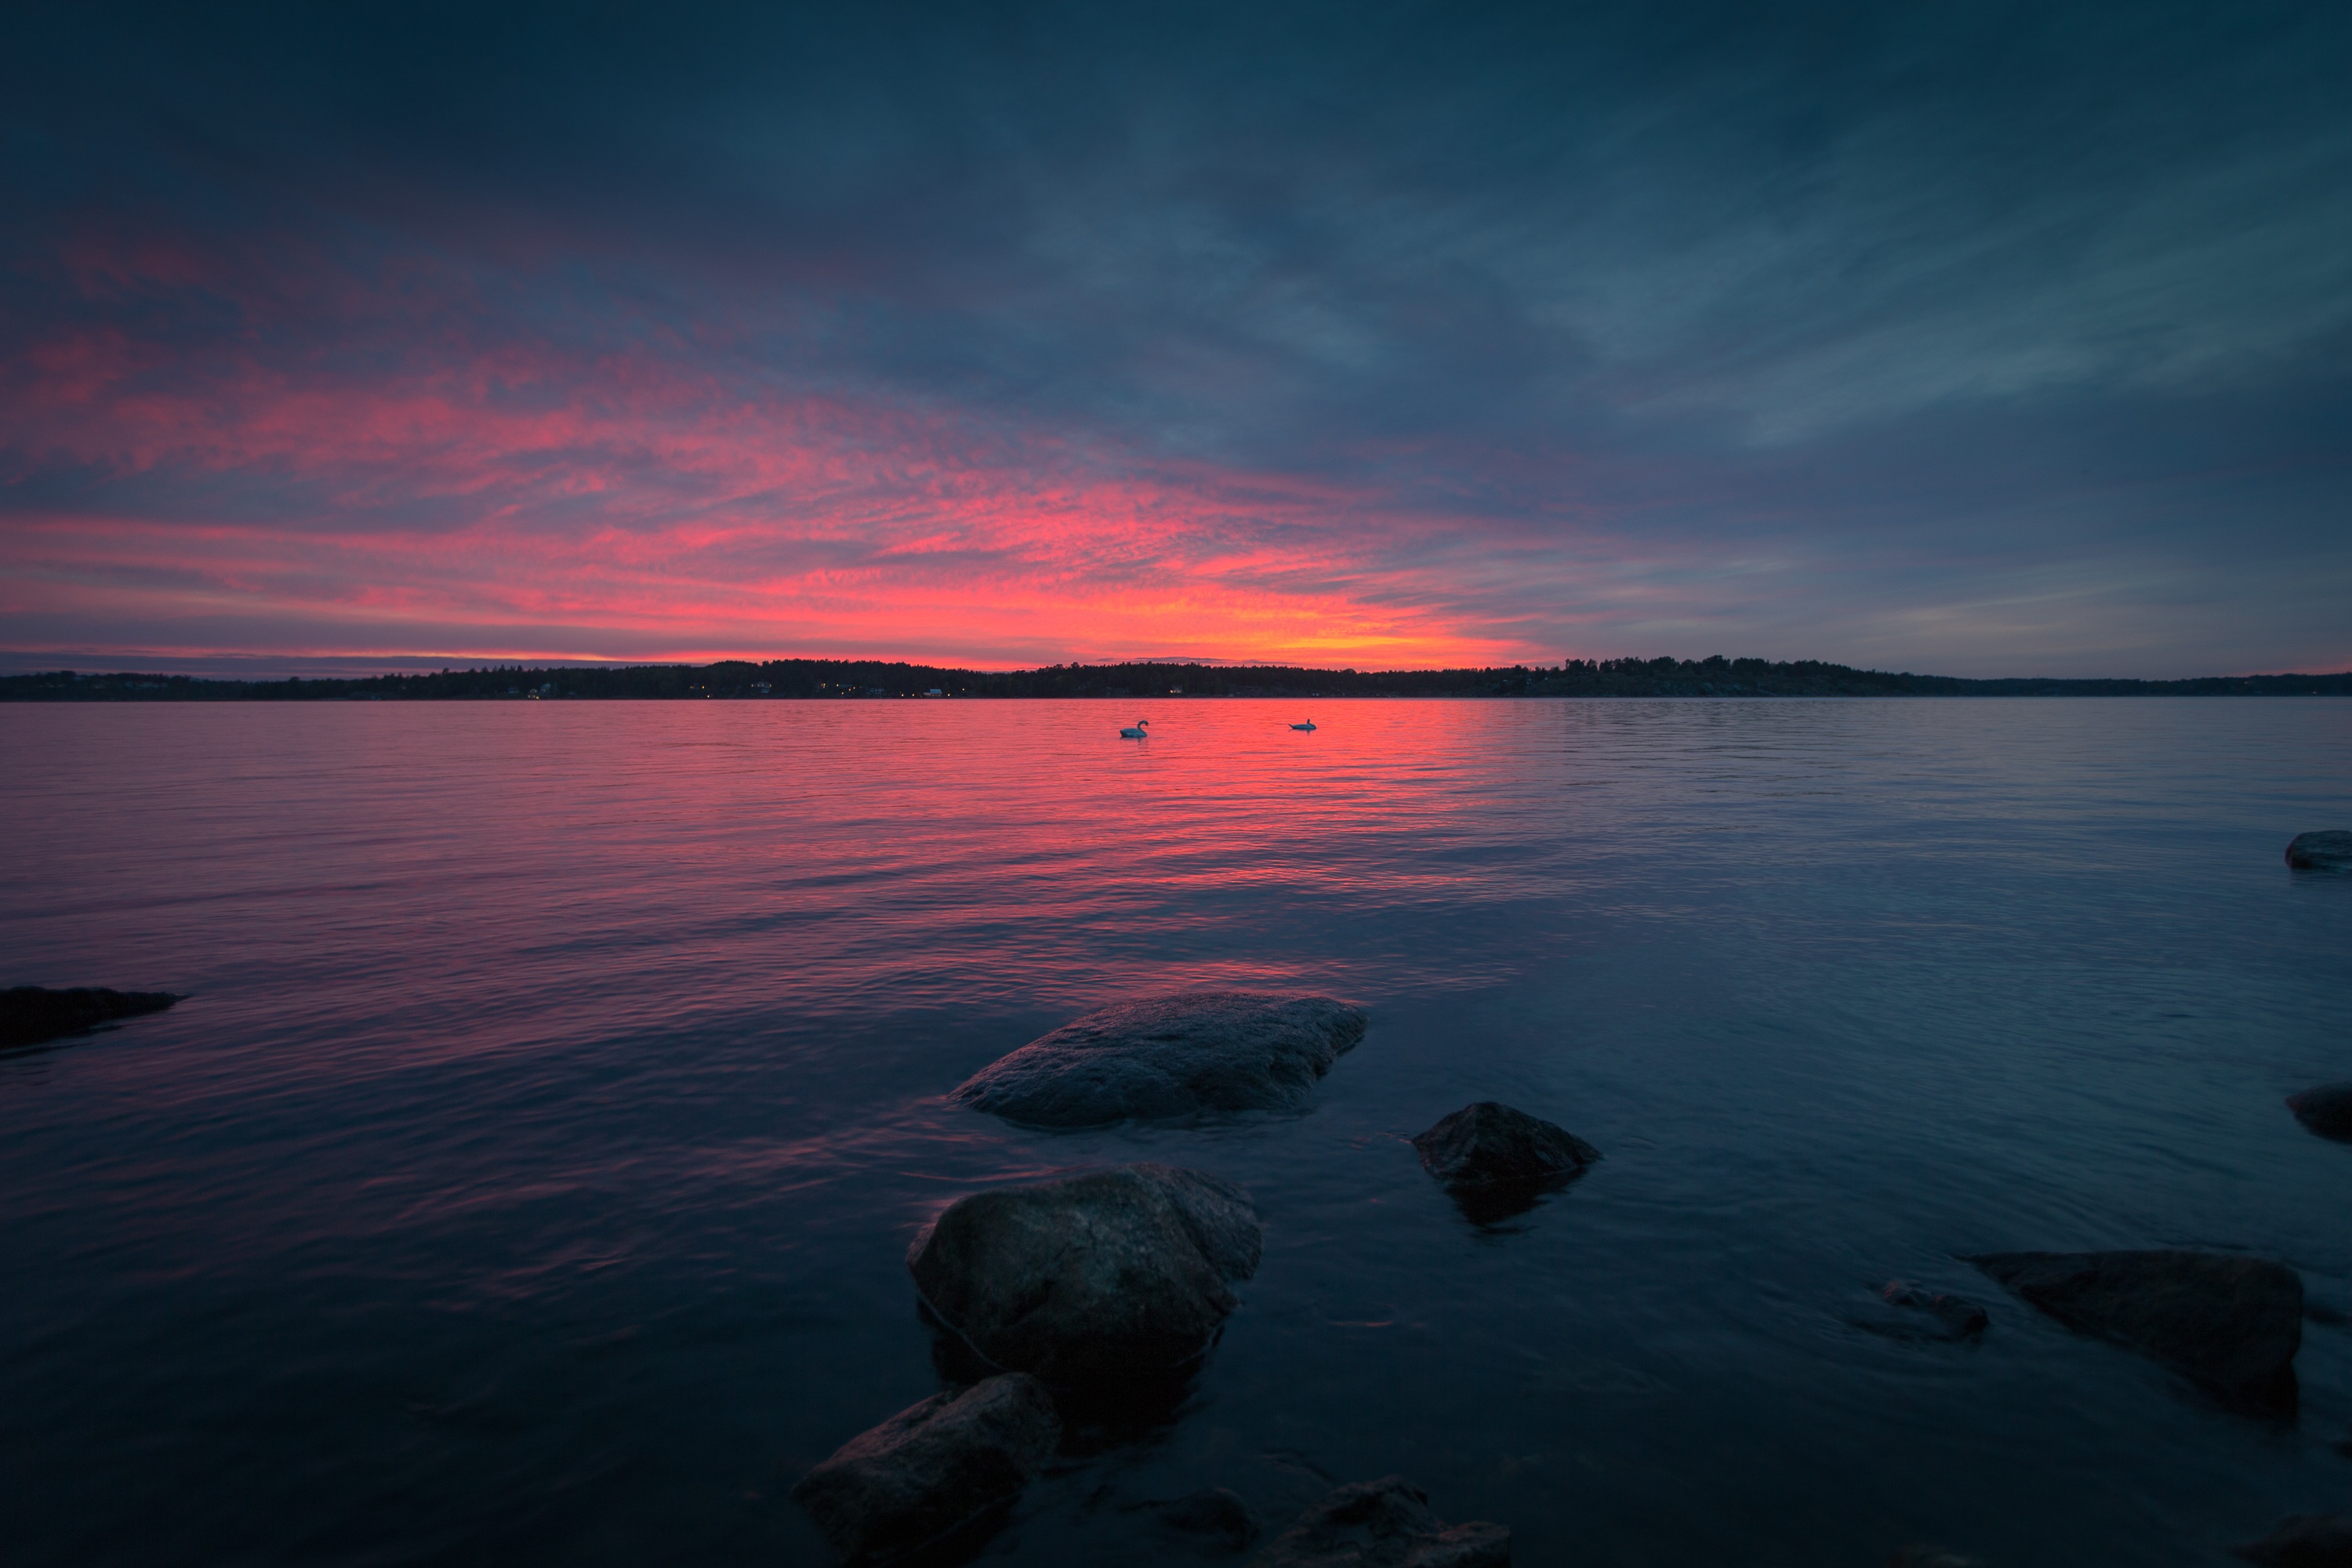
beach, sea, coast, water, rock, ocean, horizon, bird, cloud, sky, sun, sunrise, sunset, sunlight, morning, shore, wave, dawn, dusk, evening, reflection, bay, body of water, loch, afterglow, atmospheric phenomenon, wind wave